Carrot and Stick

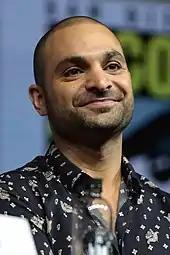
Critics praised Michael Mando for his performance in "Carrot and Stick".

On the review aggregator website Rotten Tomatoes, 100% of six reviews are positive, with an average rating of 9.7/10. Gilligan's direction and Mando's performance as Nacho were praised by critics. "The A.V. Club"s Kimberly Potts graded the episode with an "A" and said it featured the "most hold-your-breath action sequence" of all time since the shootout in "Breaking Bad"s "One Minute". Steve Greene from "IndieWire" was less positive of other parts of the episode. He saw Lalo's absence and the episode's focus on Gus, Jimmy, and Kim as "Better Call Saul" "shrewdly muddying the waters a little bit." Nonetheless, Greene praised the scenes with Nacho for their tension, atmosphere, editing, direction, and cinematography. David Segal of "The New York Times" described the episode as "superb and stressful" and said it was a "study in damage control, overseen by a man [Gus] who seems uncharacteristically ruffled and uncertain about what to do." Segal also said the shootout scene was "expertly staged" by Gilligan and that Rhea Seehorn's performance as Kim provided an opportunity for her to "demonstrate an almost thuggish toughness." Scott Tobias, writing for "Vulture", compared the motel sequences to the Spaghetti Westerns of Sergio Leone, including "Once Upon a Time in the West" (1968). He also gave positive notes to the level of detail in the episode's opening scene, calling it "one big reason "Better Call Saul" stands apart from other shows."